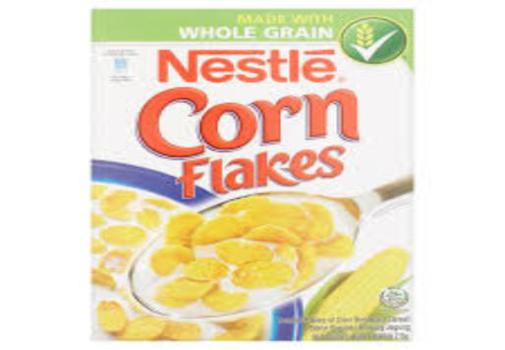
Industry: Food